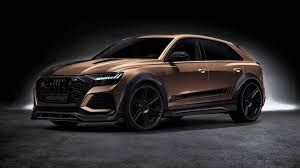
Label: noambulance